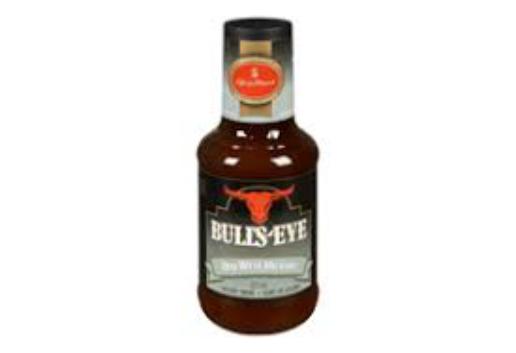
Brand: Bulls-Eye Barbecue
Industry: Food